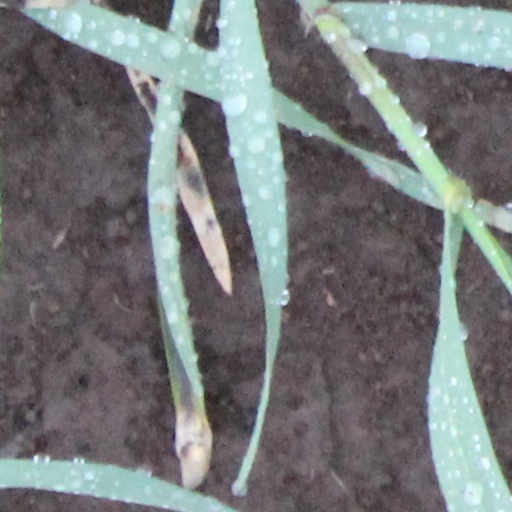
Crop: wheat